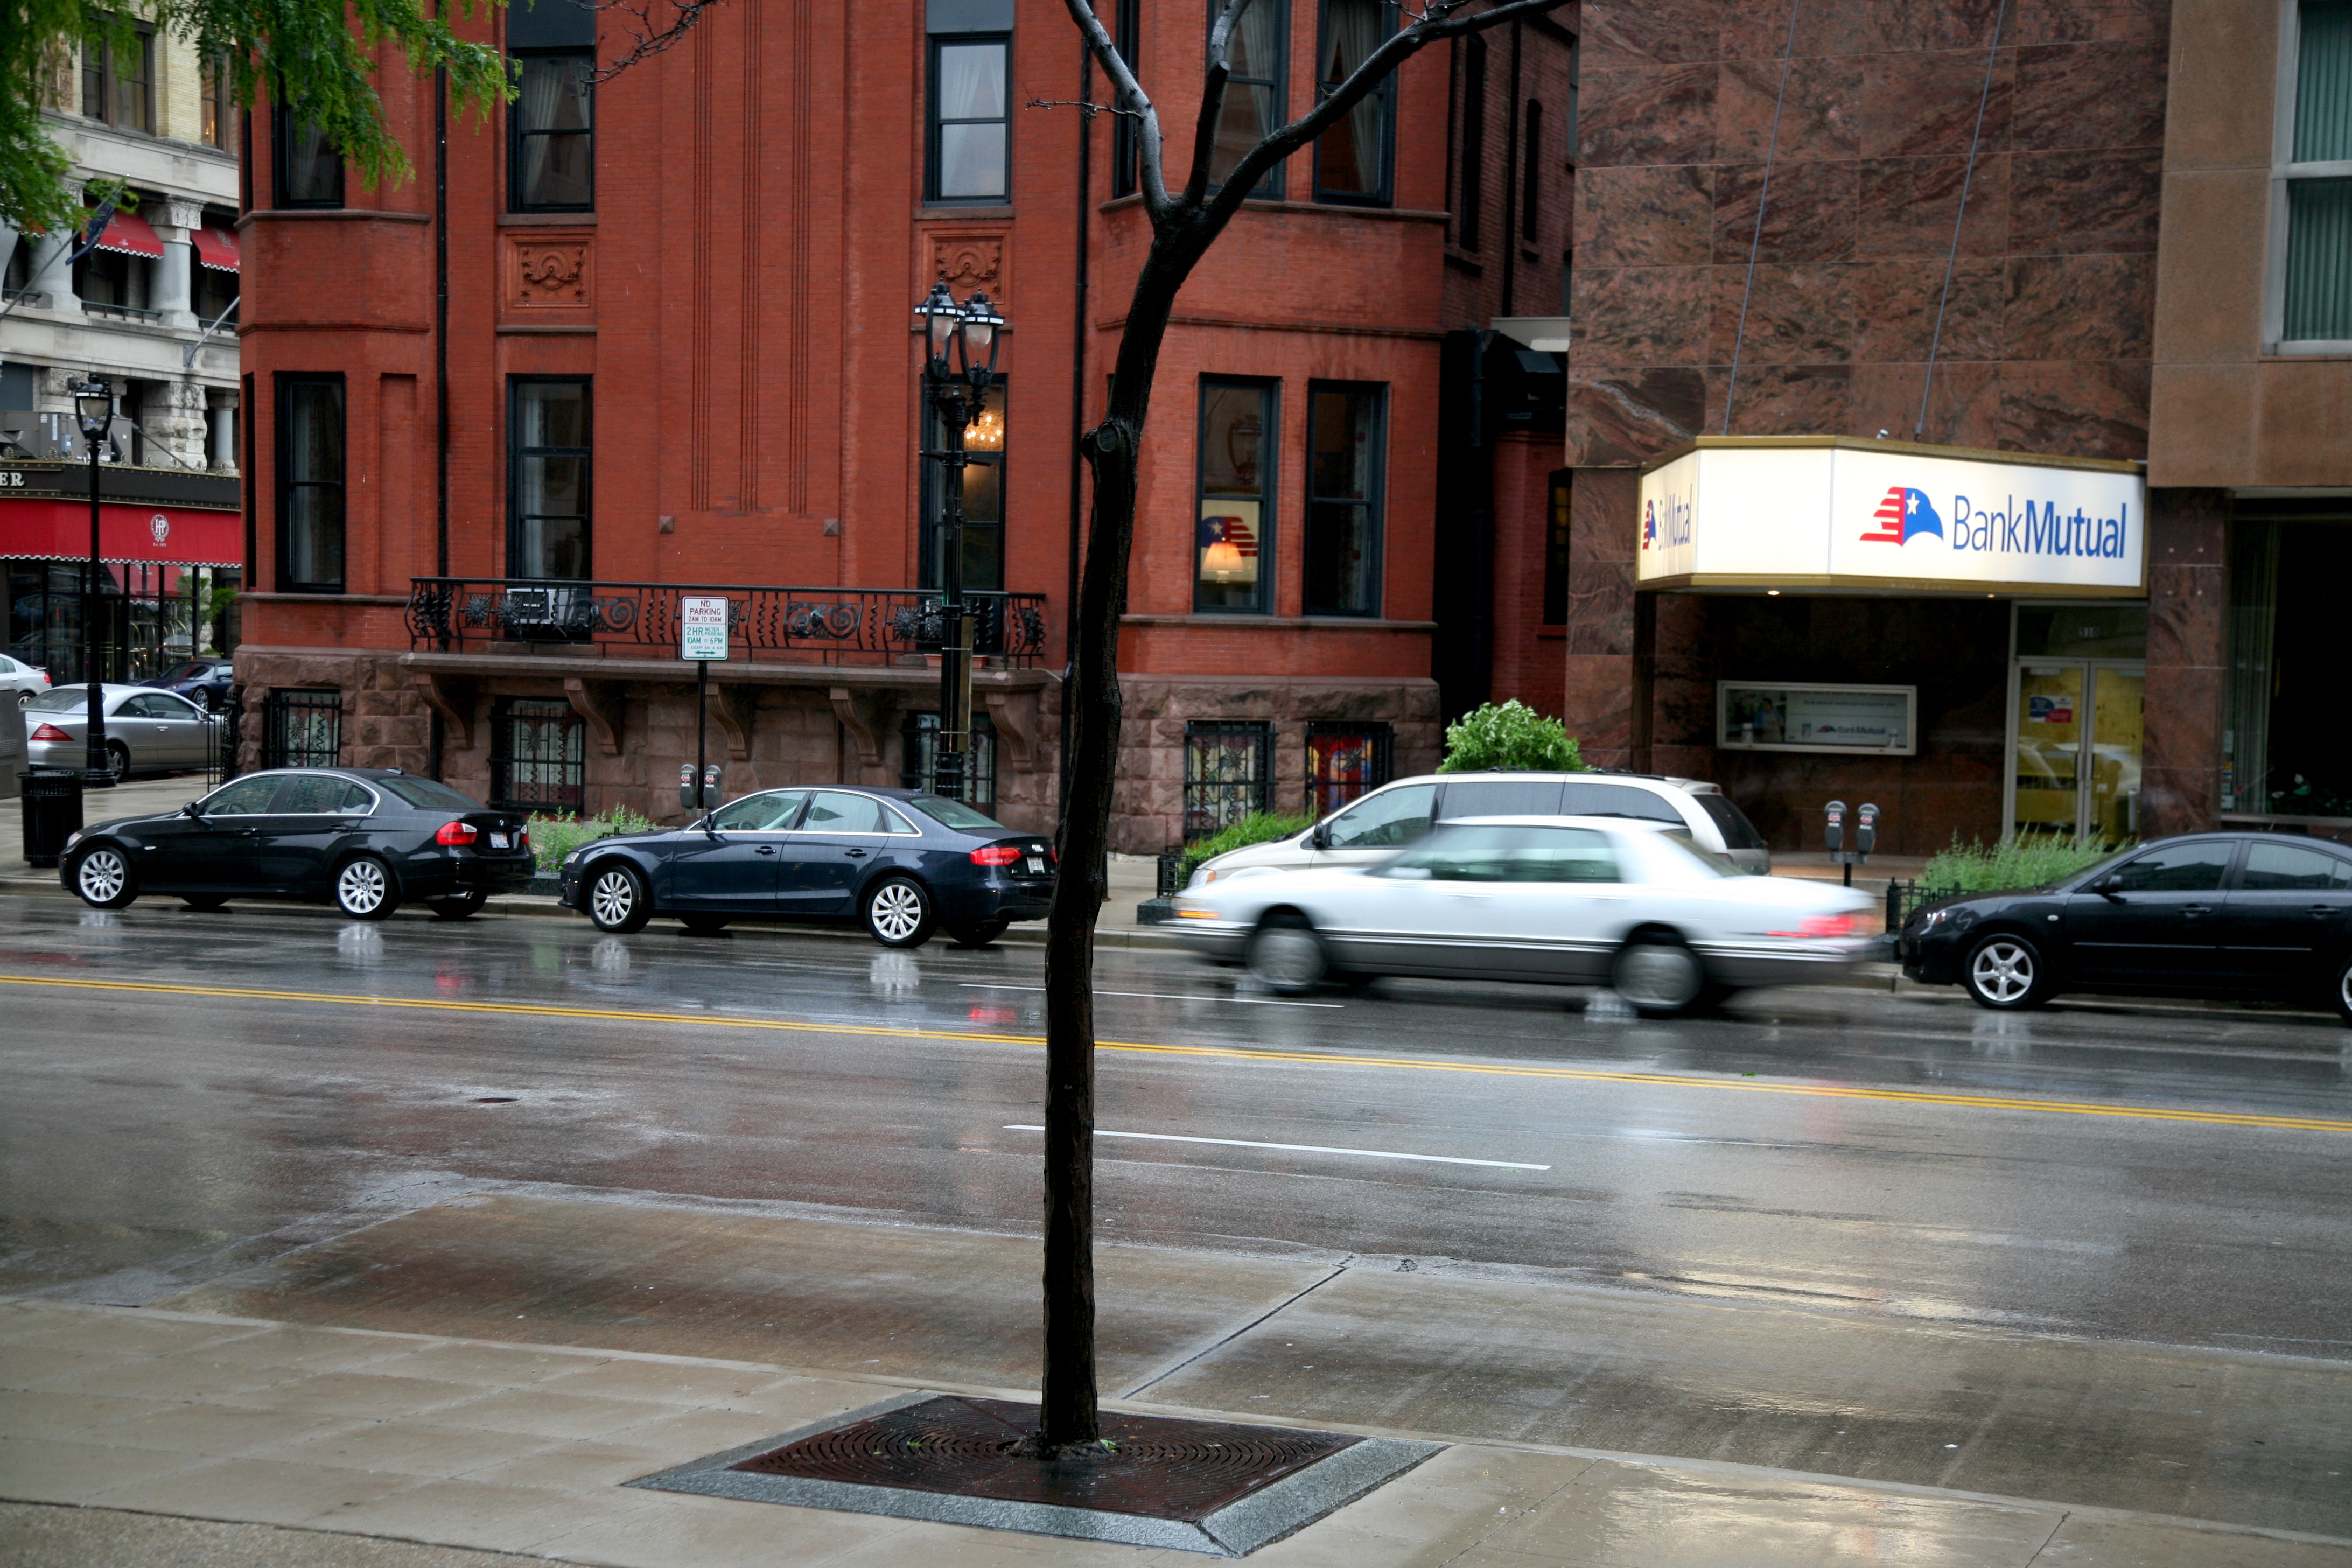
pedestrian, road, street, rain, city, downtown, lane, lighting, infrastructure, pluie, wisconsin, milwaukee, neighbourhood, bankmutual, pedestrian crossing, road surface, urban area, human settlement